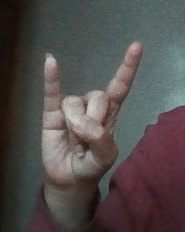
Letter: la